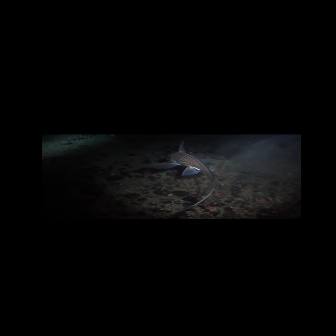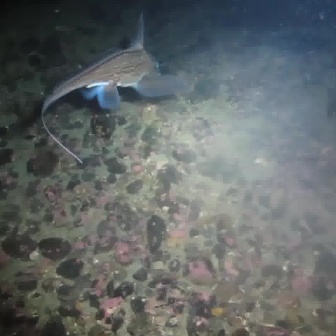
  Please identify the target specified by the bounding box [139,140,217,218] in the first image and locate it in the second image. Return the coordinates in [x_min,y_min,x_max,y_max] format.
Answer: [40,10,194,164]